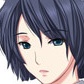
Portrait style: Anime Portrait